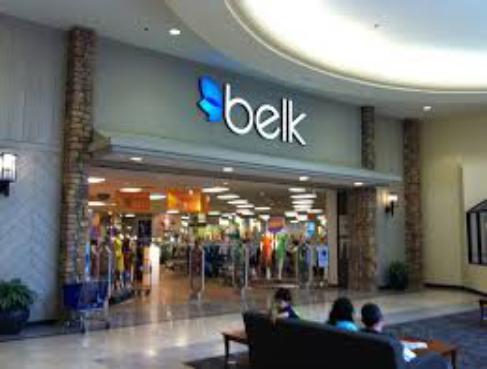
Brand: Belk
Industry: Necessities